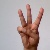
The image shows a hand gesture representing the letter 'W' in Indian Sign Language.